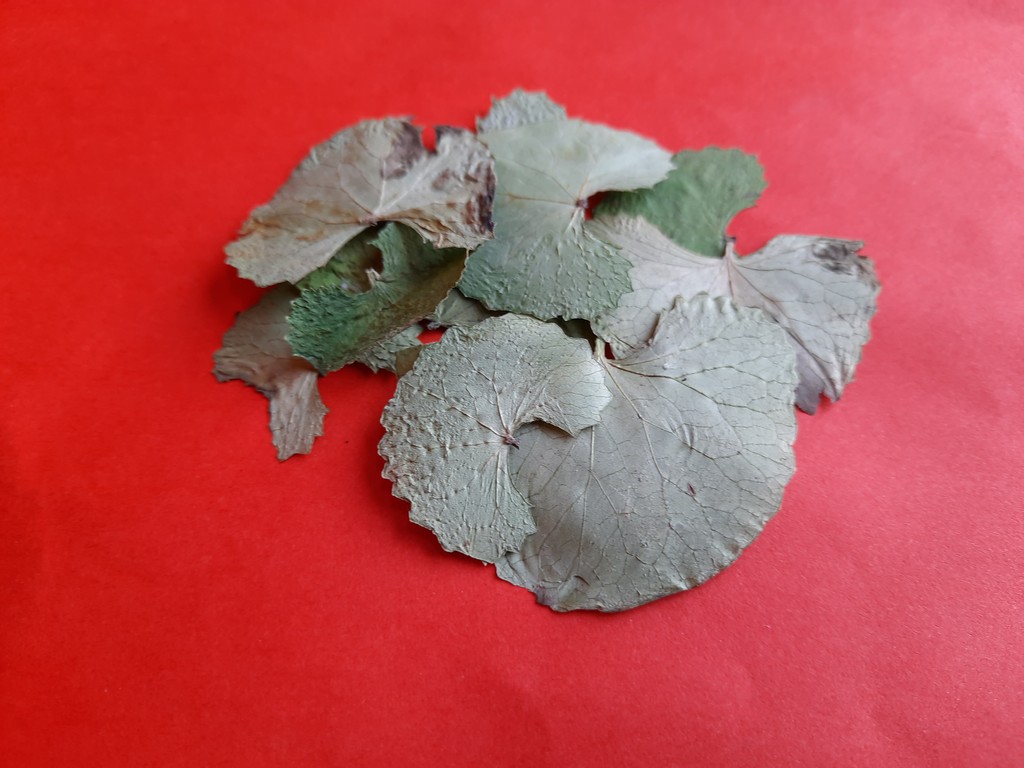
Label: Dried